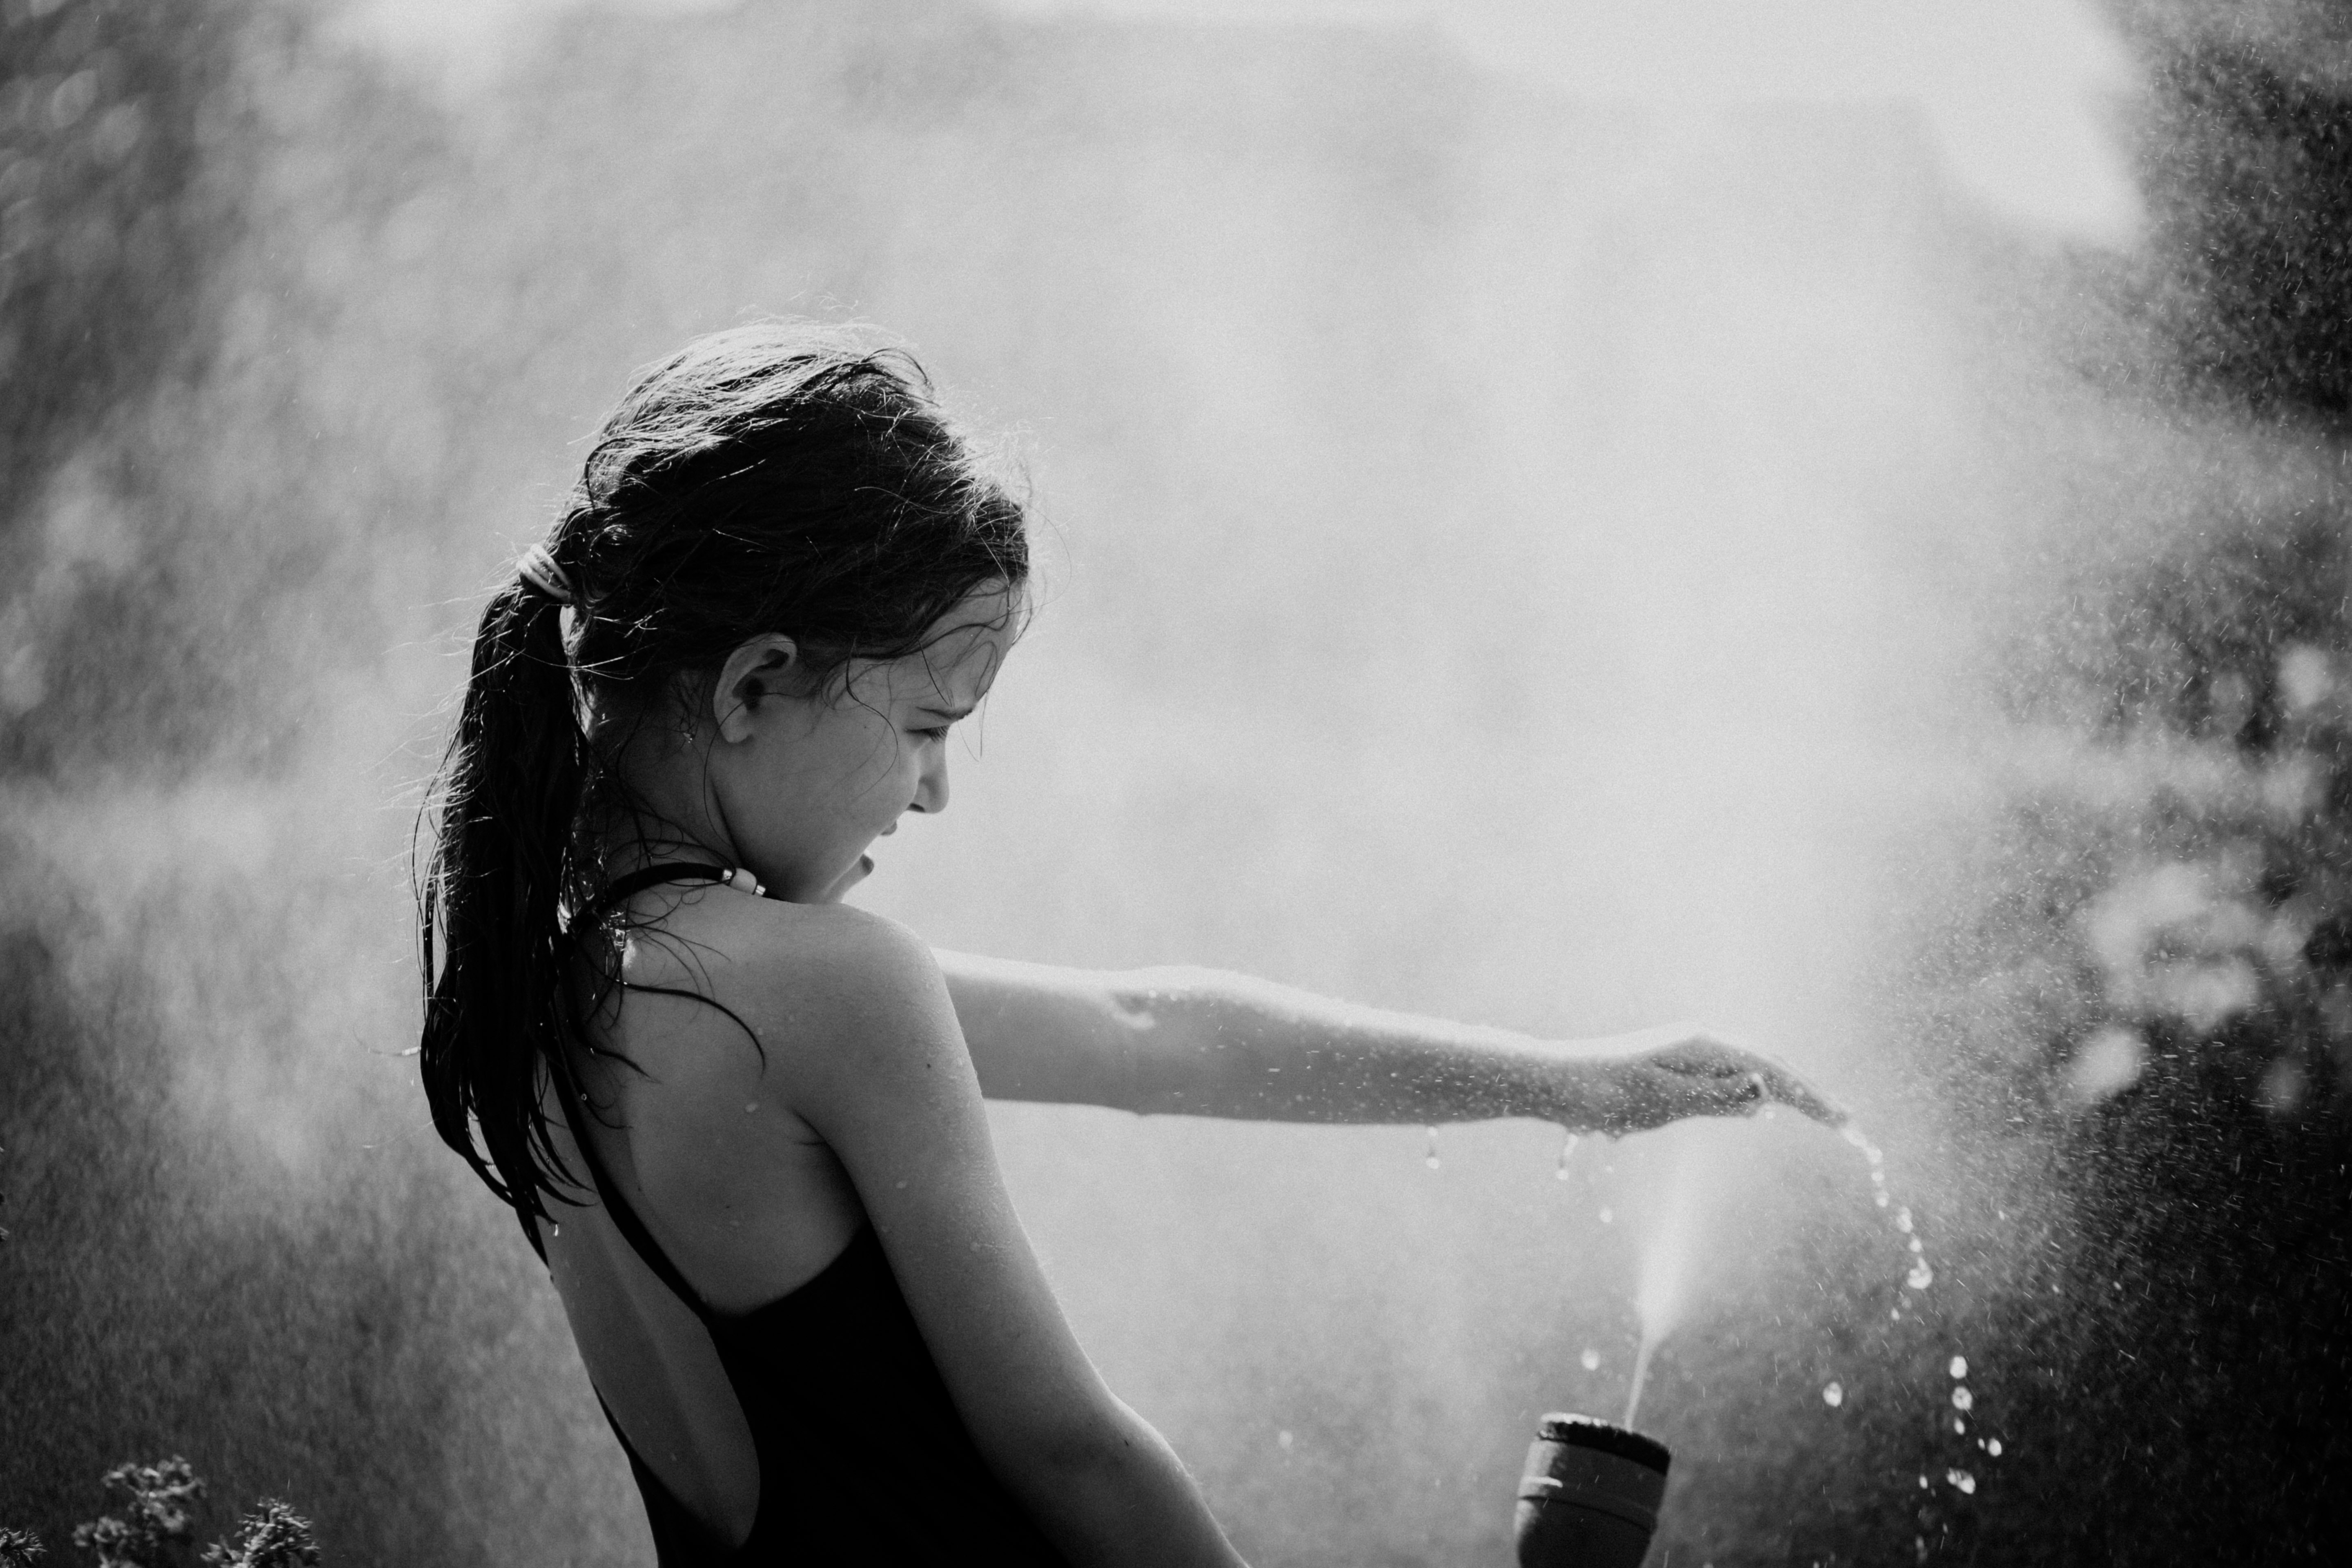
tree, water, cloud, black and white, sky, girl, photography, sunlight, portrait, human, darkness, black, monochrome, fun, happiness, back, photograph, snapshot, beauty, monochrome photography, portrait photography, stock photography, flash photography